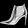
Label: Ankle boot